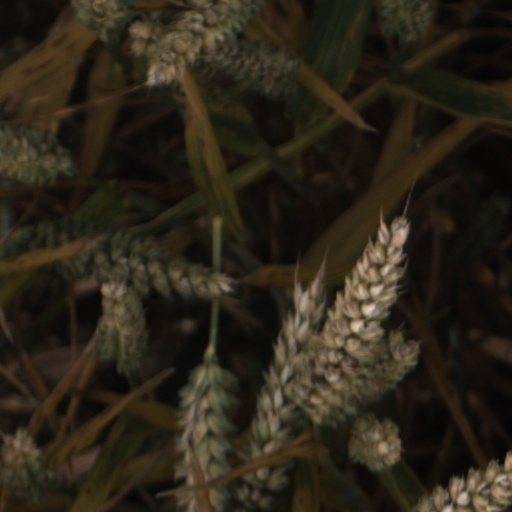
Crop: wheat